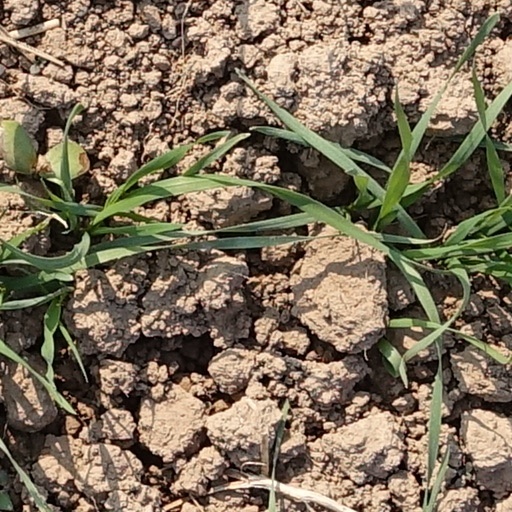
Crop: wheat